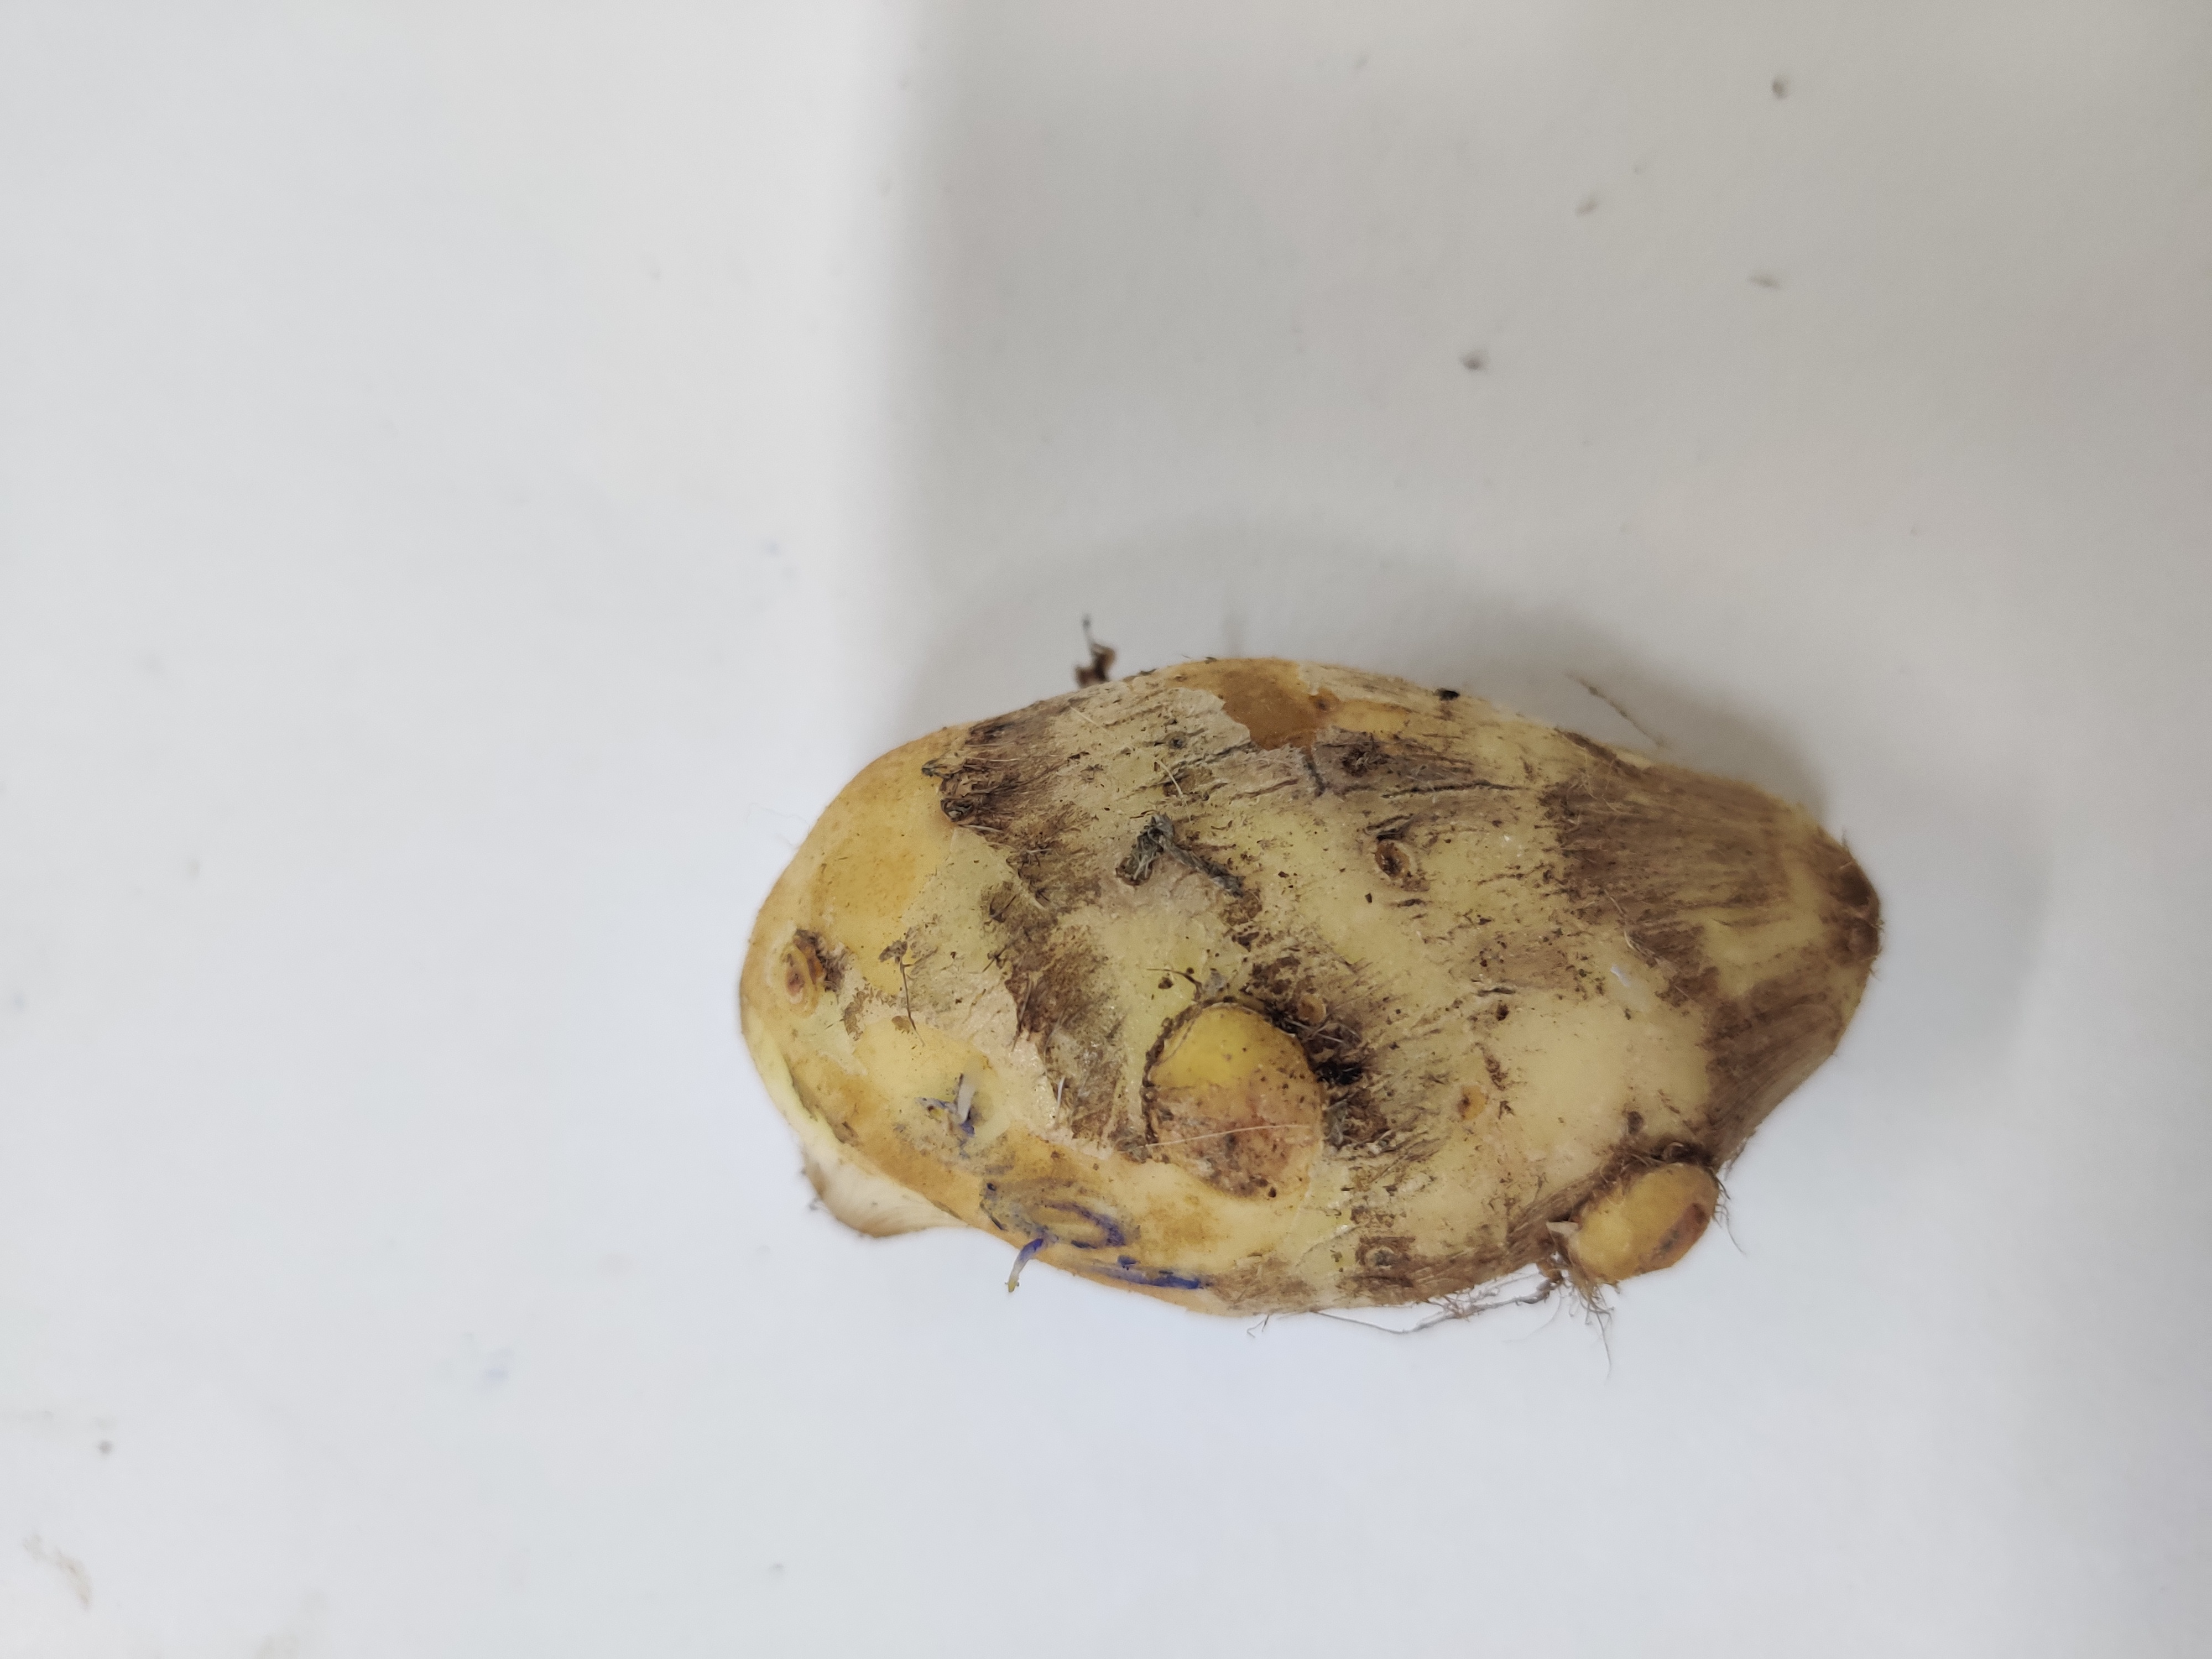
Crop: Taro root
Condition: Damaged